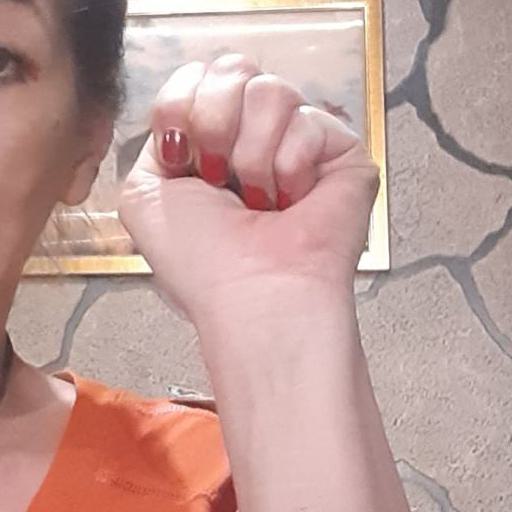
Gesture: fist